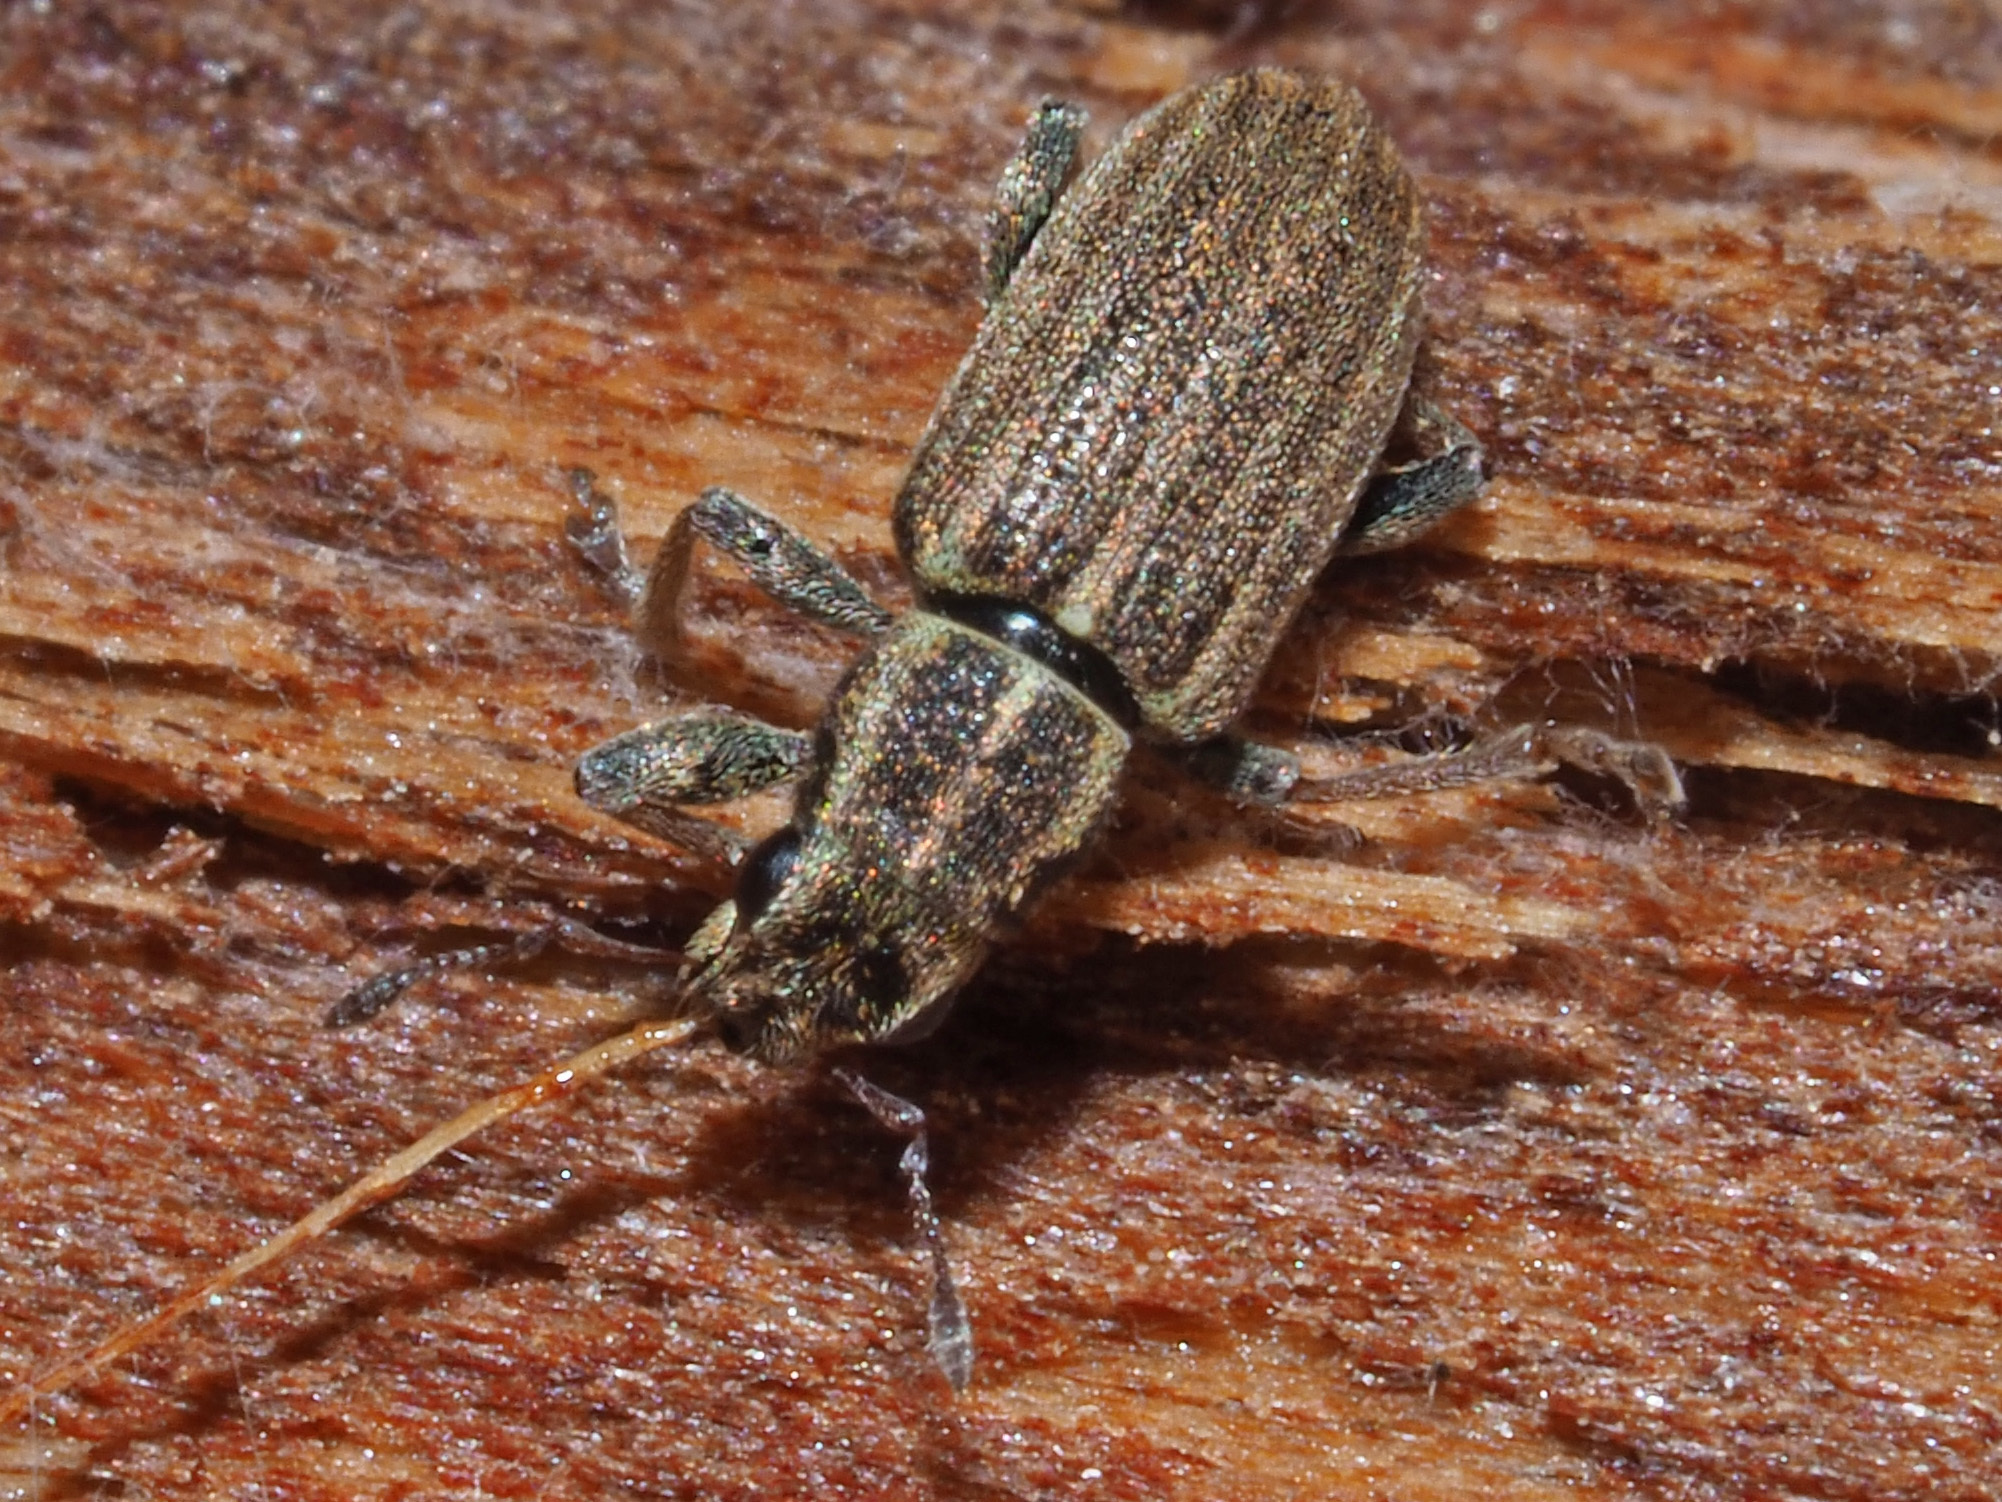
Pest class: pea_leaf_weevil